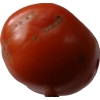
Label: tomato